Fort Matanzas National Monument

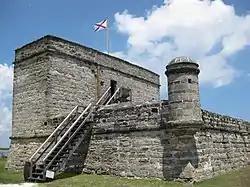
View of fort's western and southern façades

Fort Matanzas National Monument is the site where the Spanish built a fort. It was designated a United States national monument on October 15, 1924. The monument consists of a 1740 Spanish fort called Fort Matanzas, and about 100 acres (0.4 km) of salt marsh and barrier islands along the Matanzas River on the northern Atlantic coast of Florida. It is operated by the National Park Service in conjunction with the Castillo de San Marcos National Monument in the city of St. Augustine.